Nuuk Tourist Office

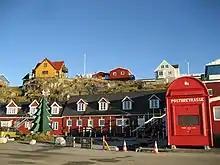
Nuuk Tourist Office

Nuuk Tourist Office is a landmark in Nuuk, Greenland, built in 1992 to house the headquarters of the new National Tourist Board of Greenland. It was built to not only provide information to tourists but as an attraction, with a fake Christmas tree and an extremely large postal box.